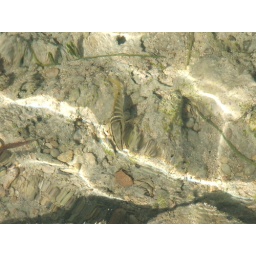
asmall striped fish in the water along the shore